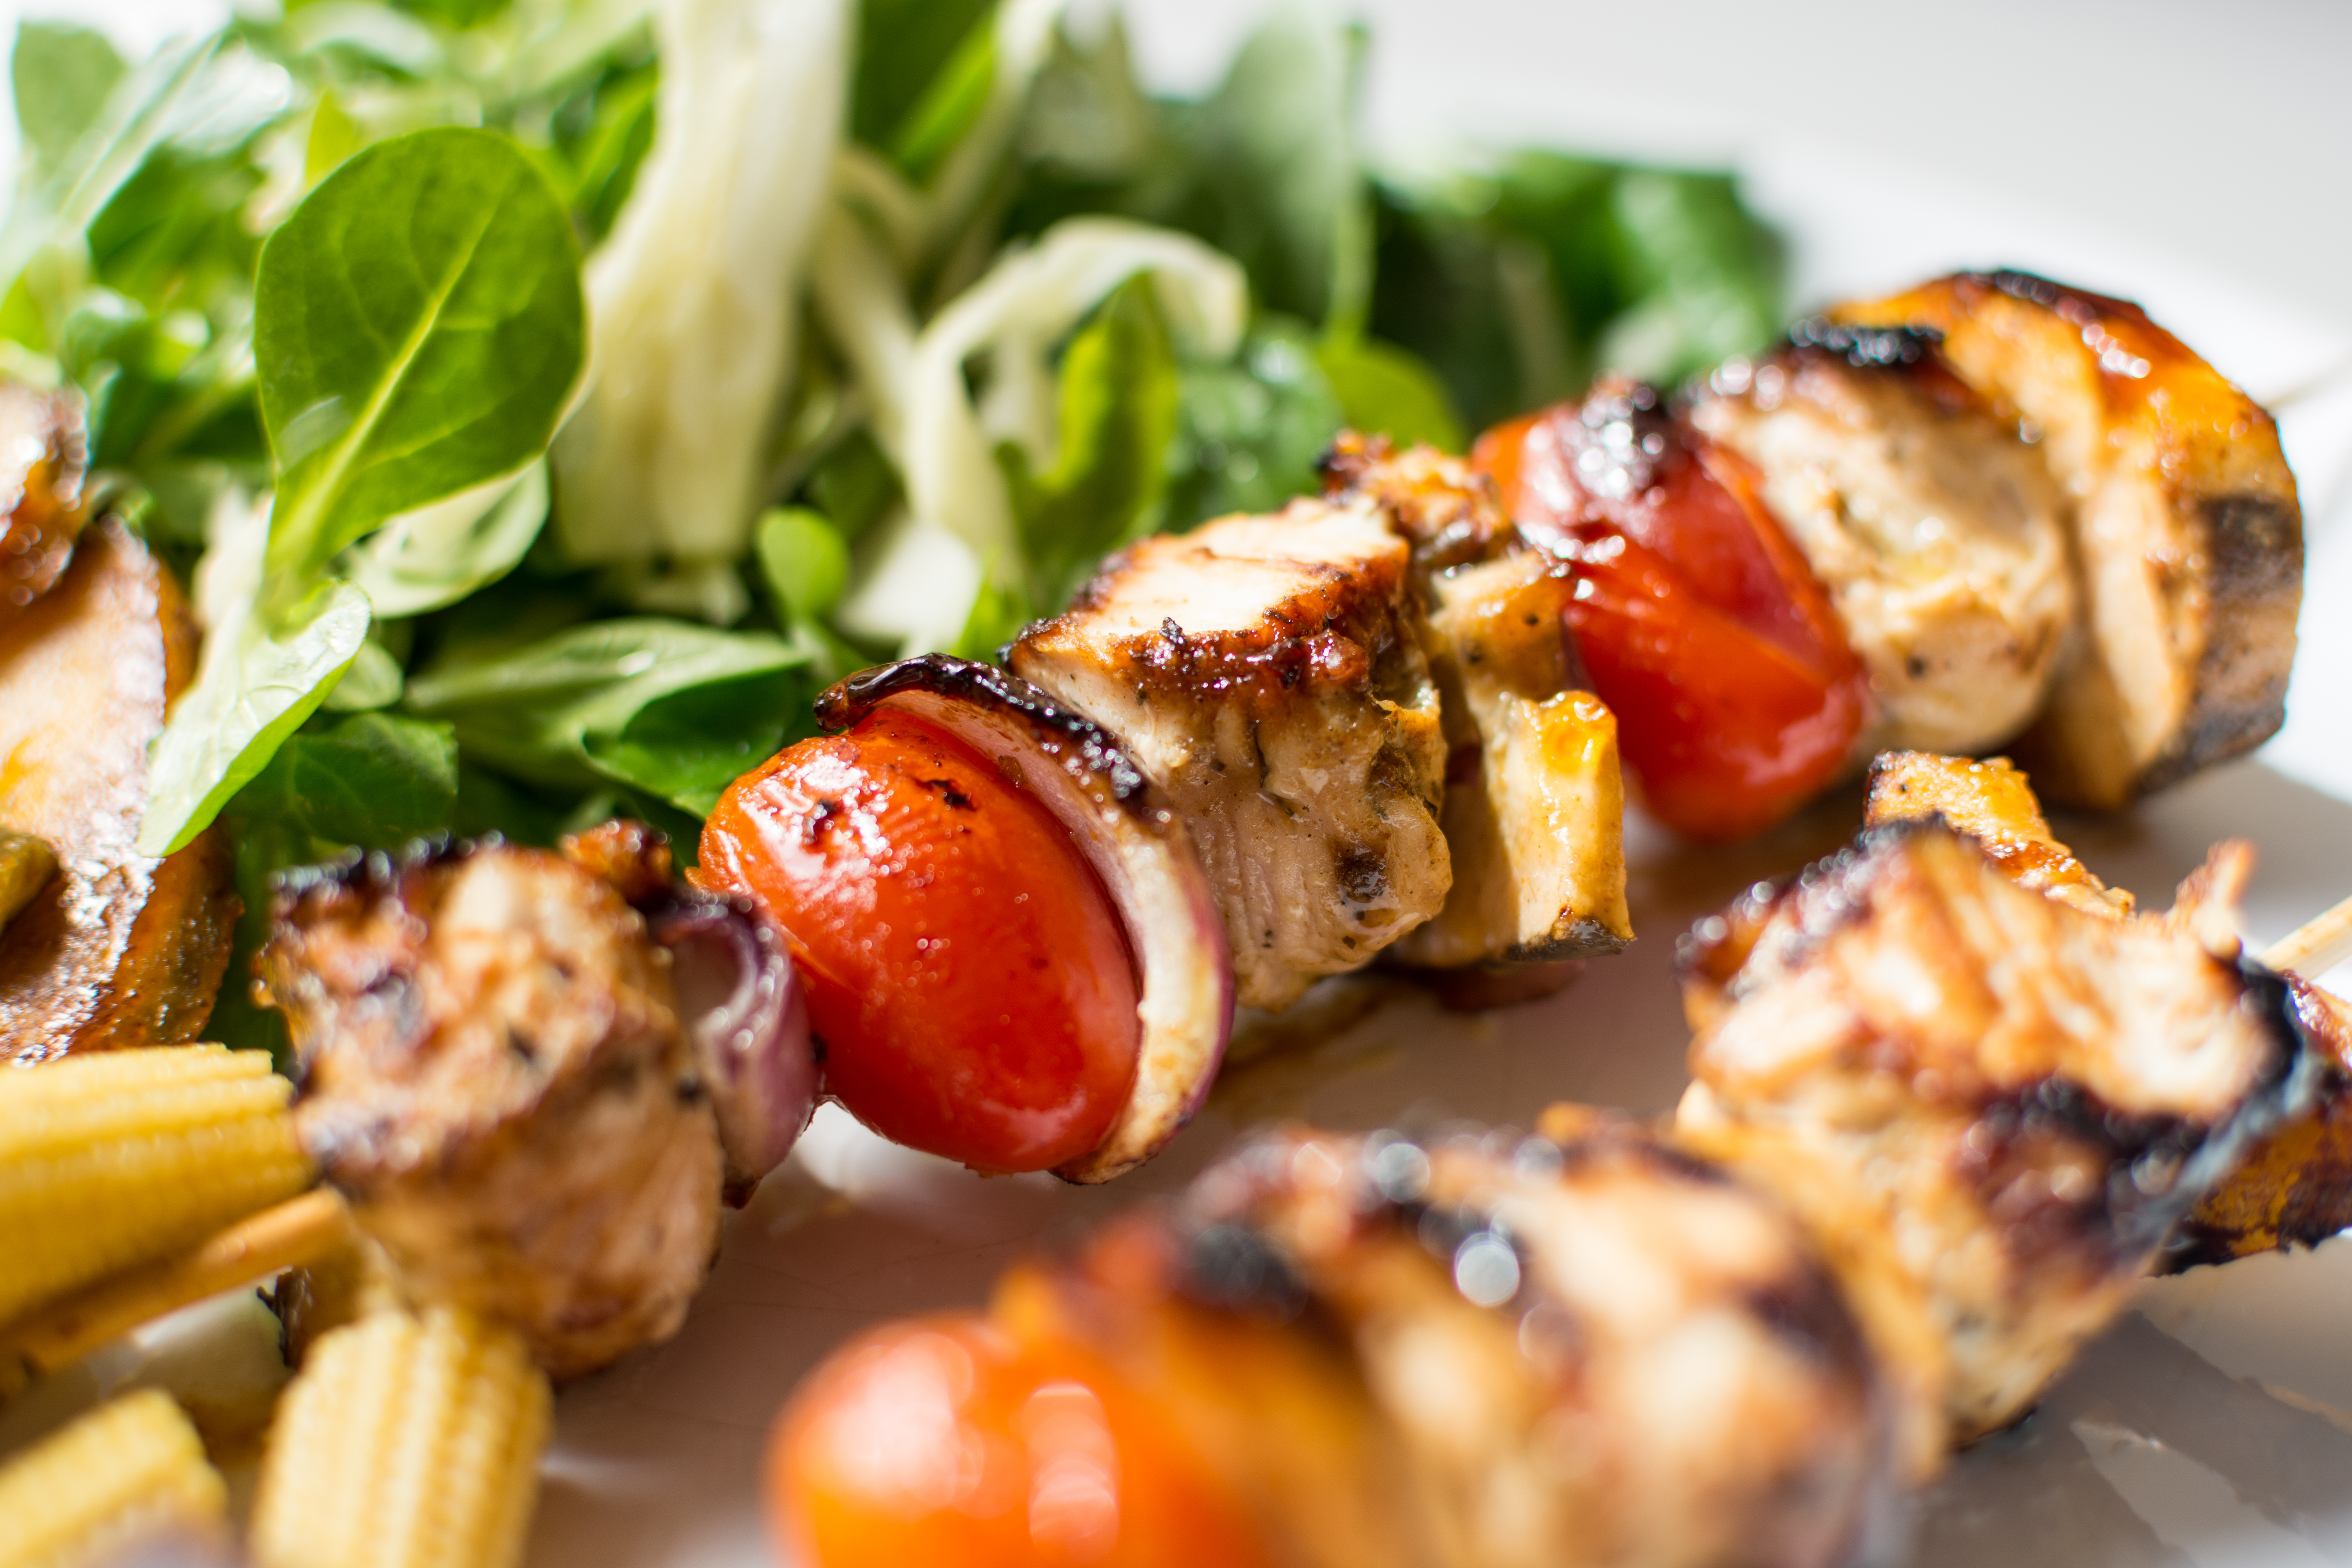
dish, food, shashlik, cuisine, souvlaki, skewer, brochette, Shish taouk, ingredient, yakitori, kebab, meat, pincho, produce, mixed grill, finger food, la carte food, recipe, vegetarian food, mediterranean food, vegan nutrition, greek food, grillades, Iranian cuisine